Resurs Holding

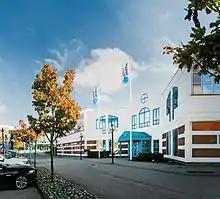
Head Office Resurs Bank in Helsingborg, Sweden

Resurs Holding AB is a Swedish financial services company founded in October 2001.